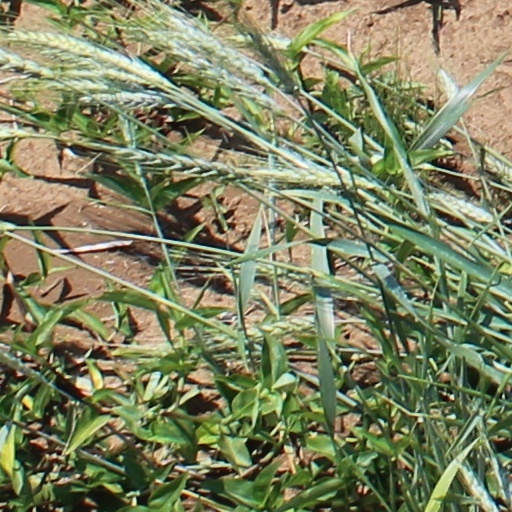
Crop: wheat